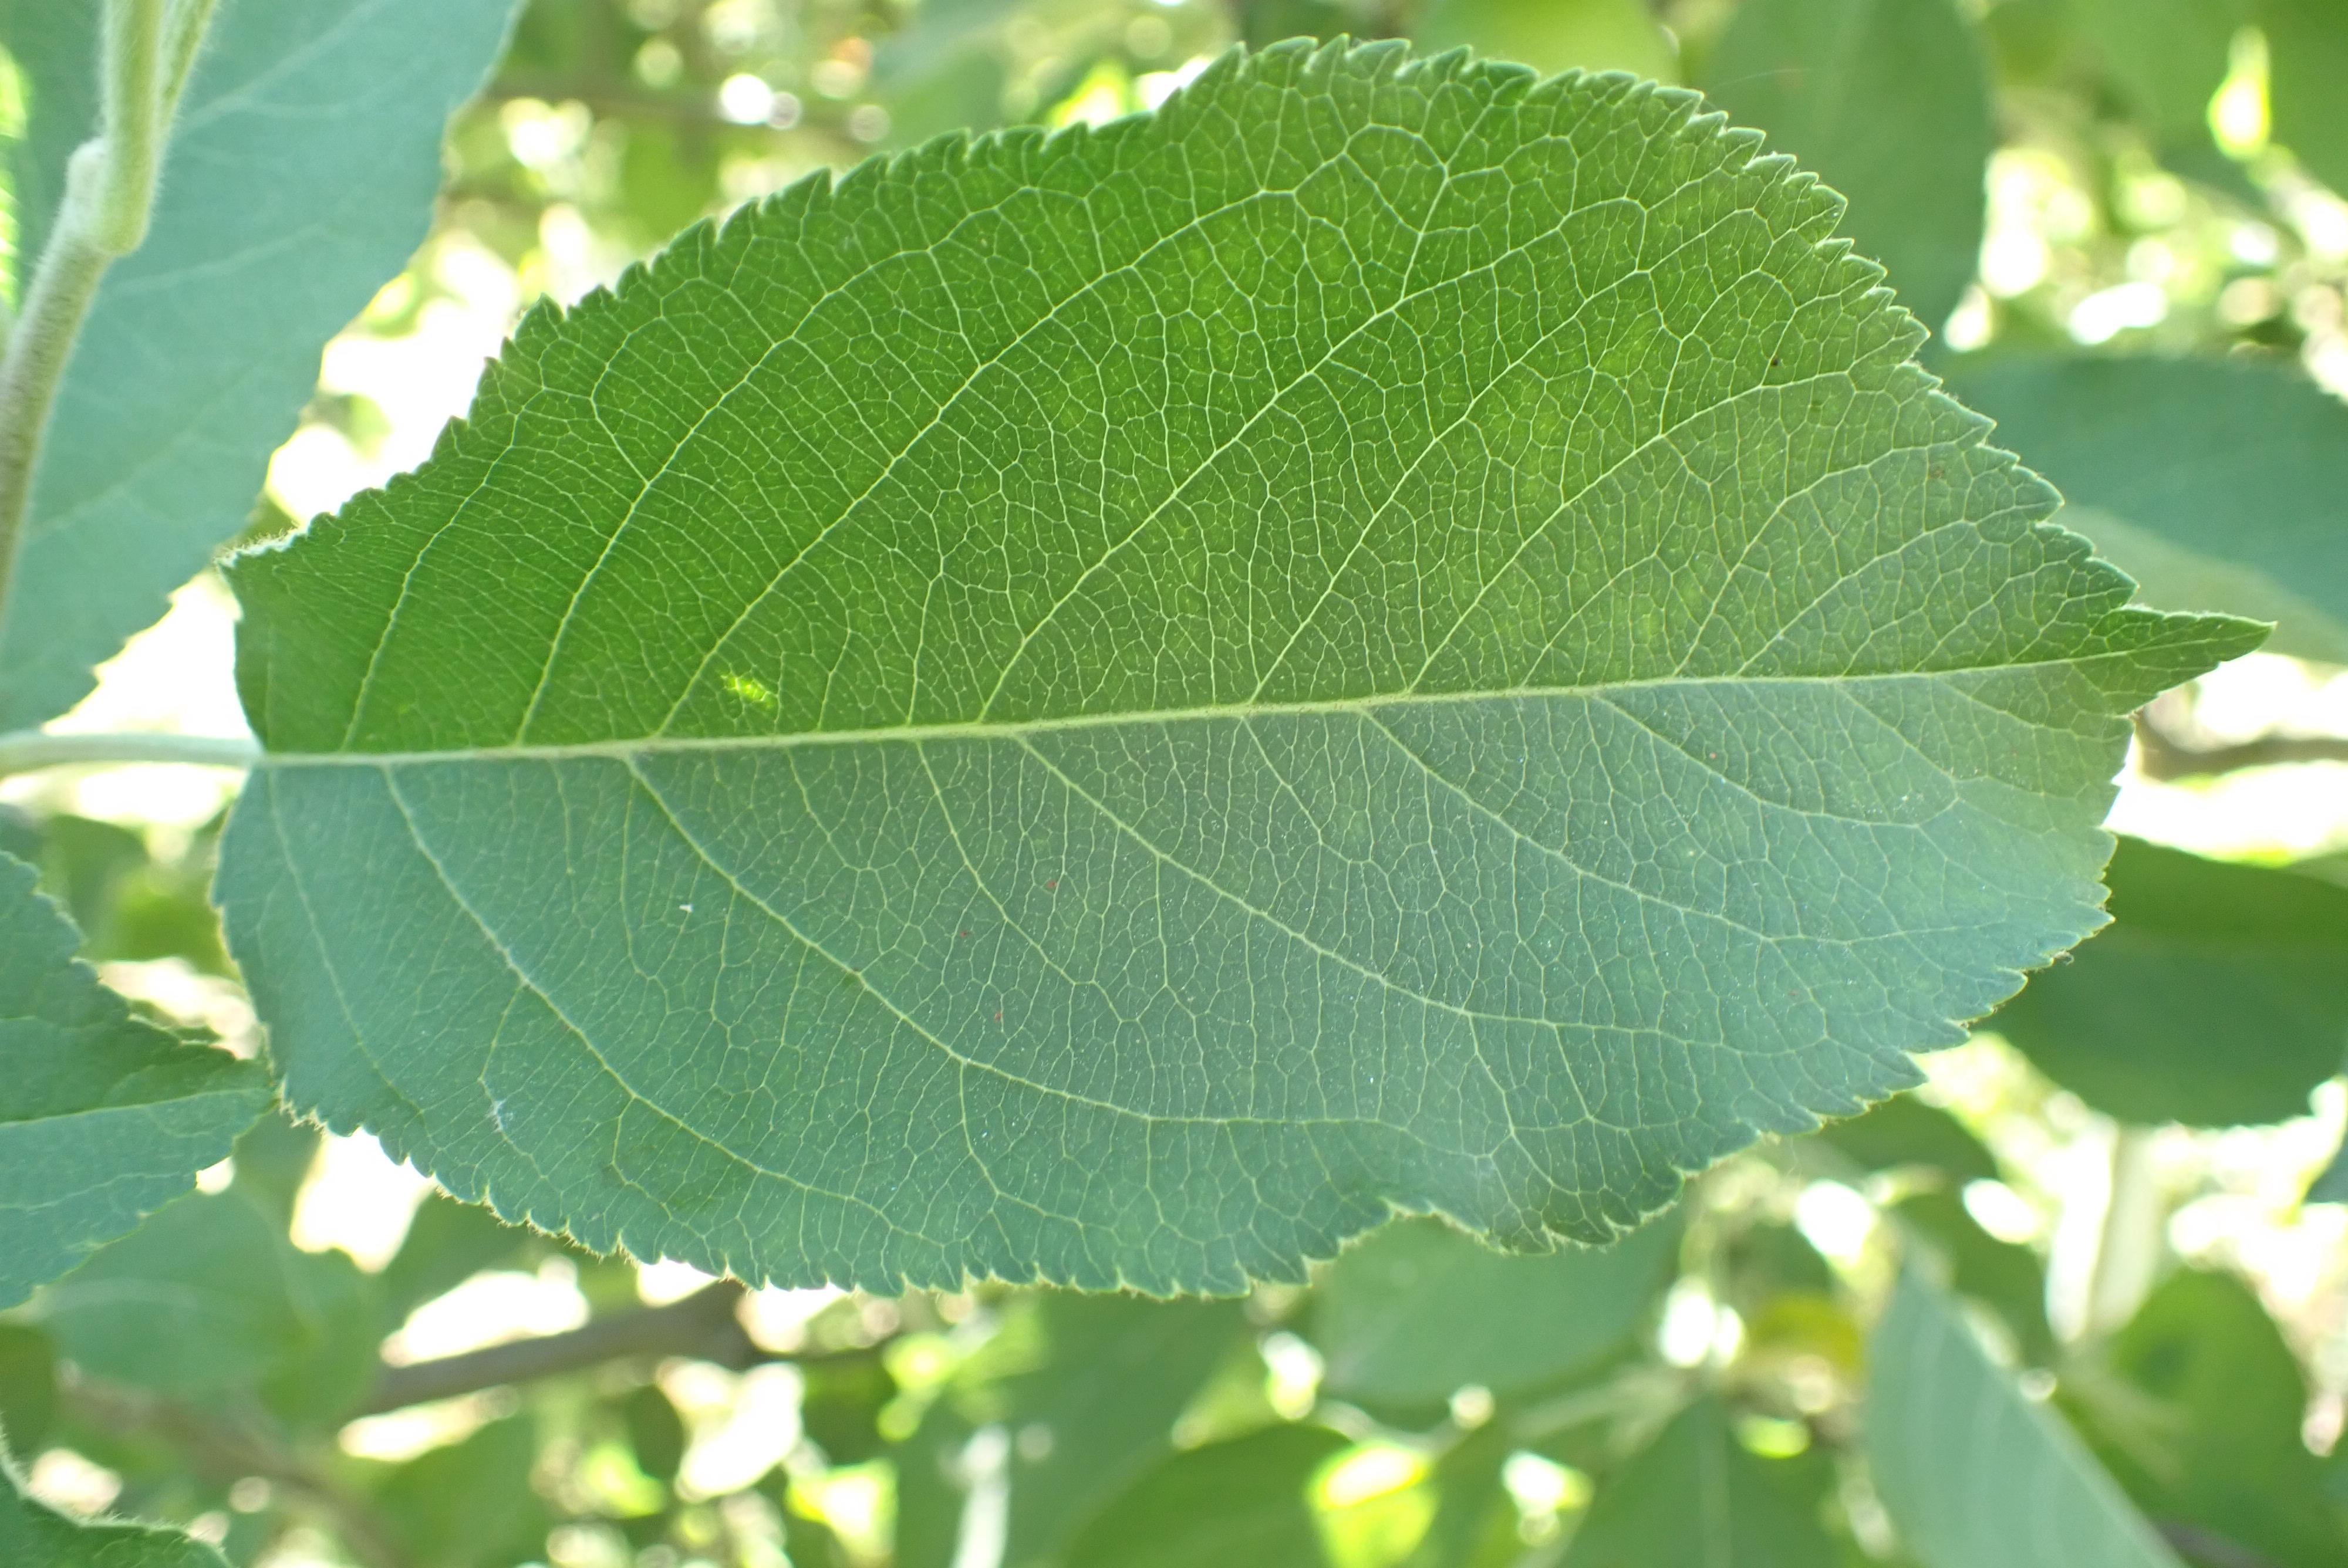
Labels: healthy